Benigna Zinzendorf

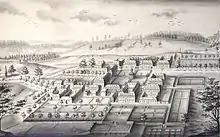
Herrnhaag as it looked in 1750.

She traveled with her father to England and then Herrnhaag, Germany between January and late April 1743. She was the supervisor and headmistress of the girls' establishment at Herrnhaag, which became her headquarters. In 1744, she attended a Synod meeting of the Brethren at (nearby and sister town) Marienborn. It was one of the few times that Zinzendorf was with her three siblings and parents in the same place, due to missionary work and the ten-year exile from his land.